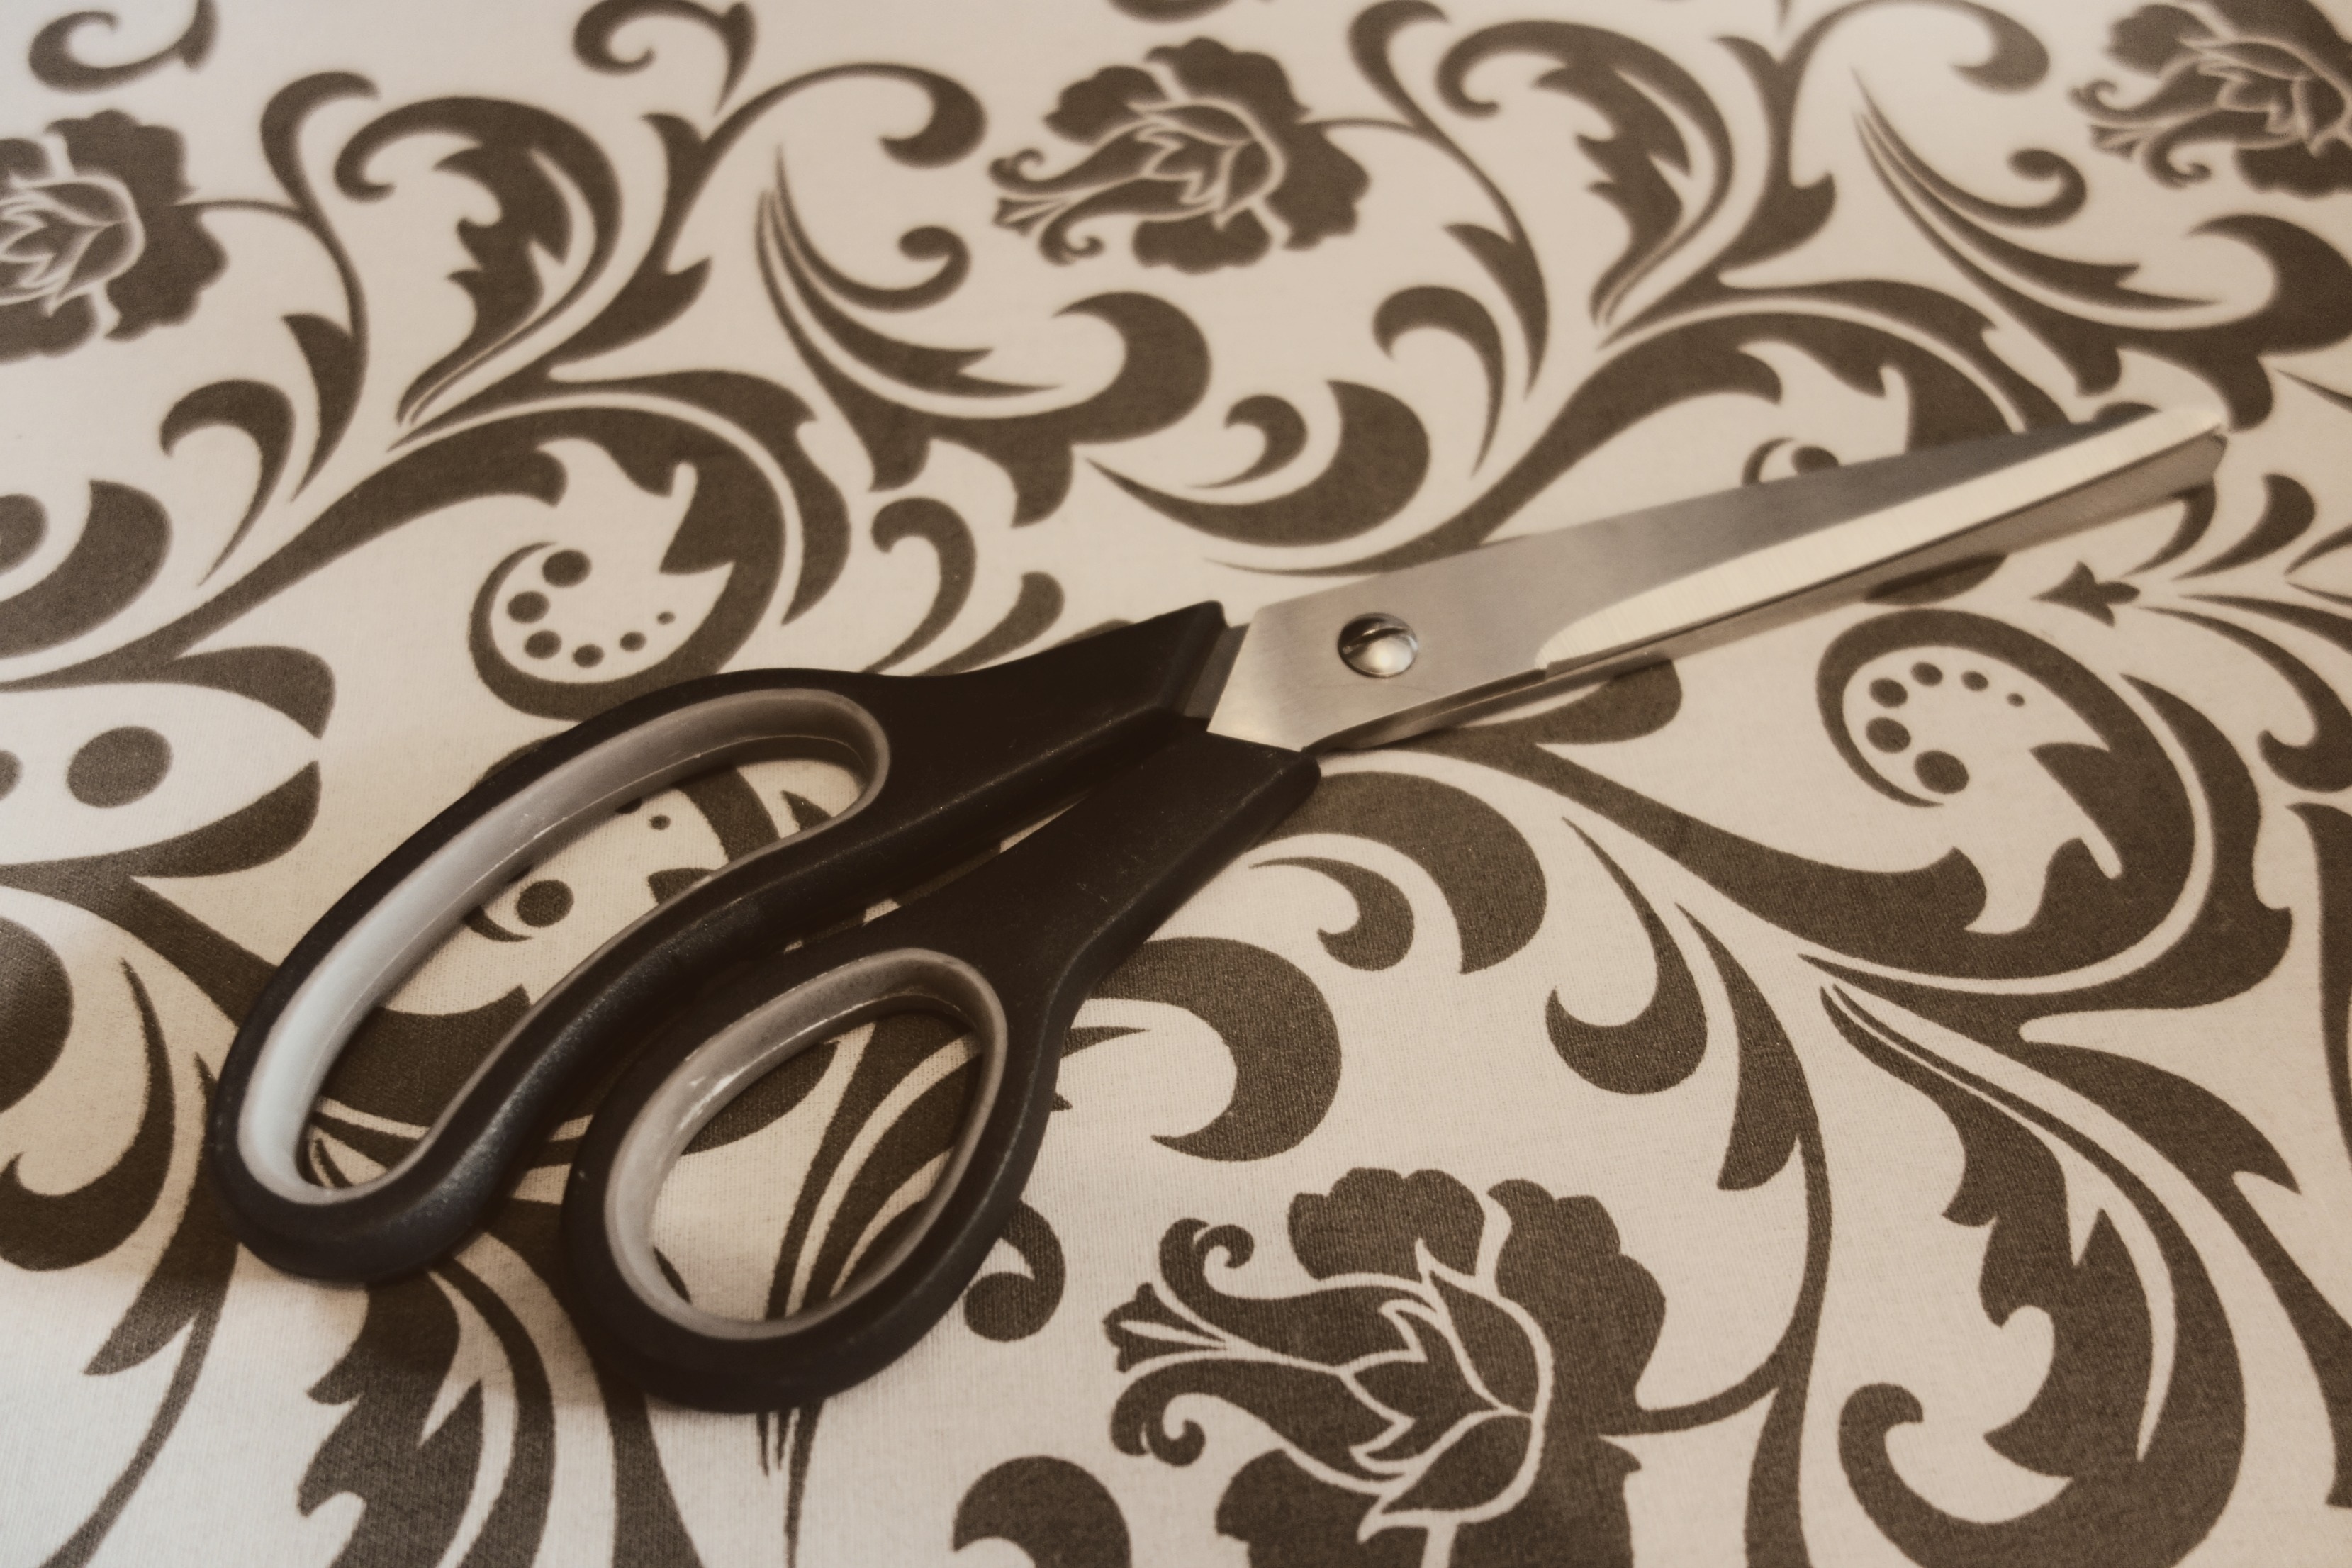
tool, pattern, brown, craft, black, circle, cut, font, art, sketch, drawing, illustration, design, wallpaper, calligraphy, scissors, tailoring, hand labor, flooring, household scissors